Liselotte Pulver

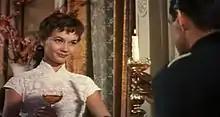
Pulver in the trailer of "A Time to Love and a Time to Die" (1958)

In 1960, she met German actor Helmut Schmid on the set of "Gustav Adolf's Page": they married on 9 September 1961 and had two children. Her daughter committed suicide in 1989. Her husband died in 1992 of a heart attack. As of 2008, Pulver lives secluded in Perroy, Canton Vaud on the shores of Lake Geneva; she also has an apartment at the , a retirement home near Bern.